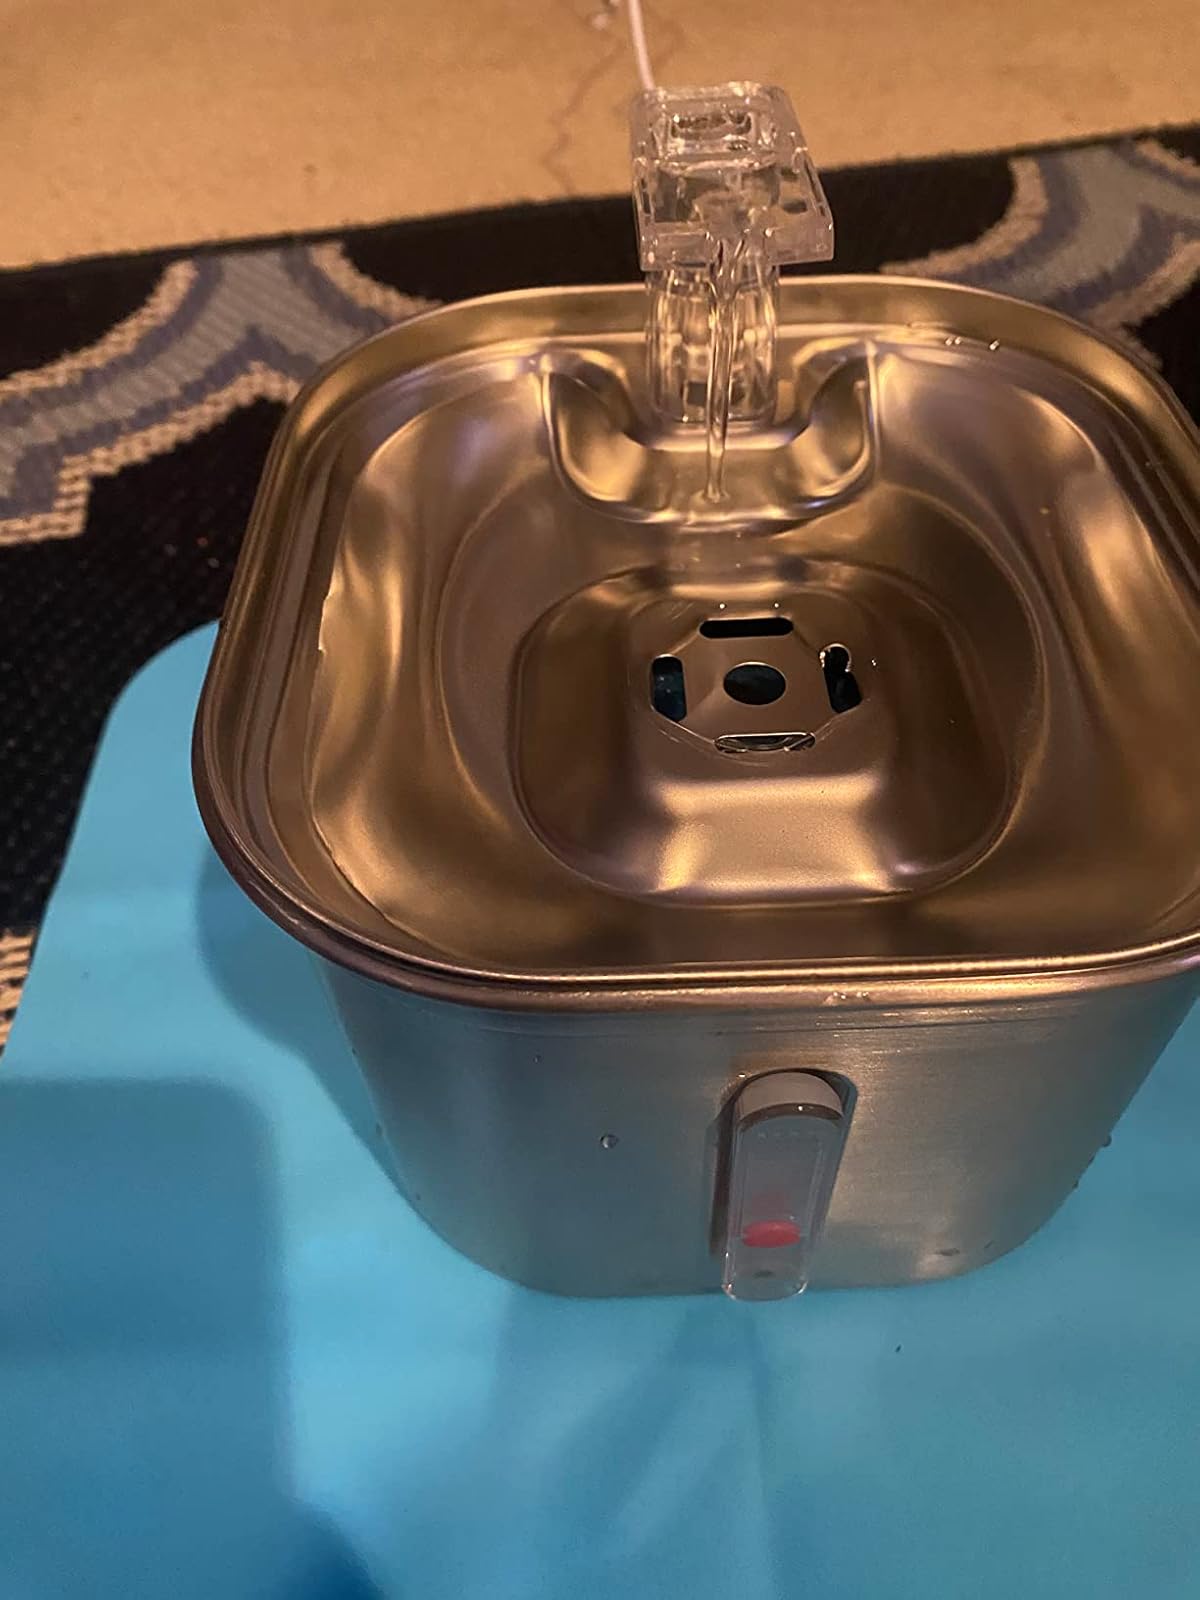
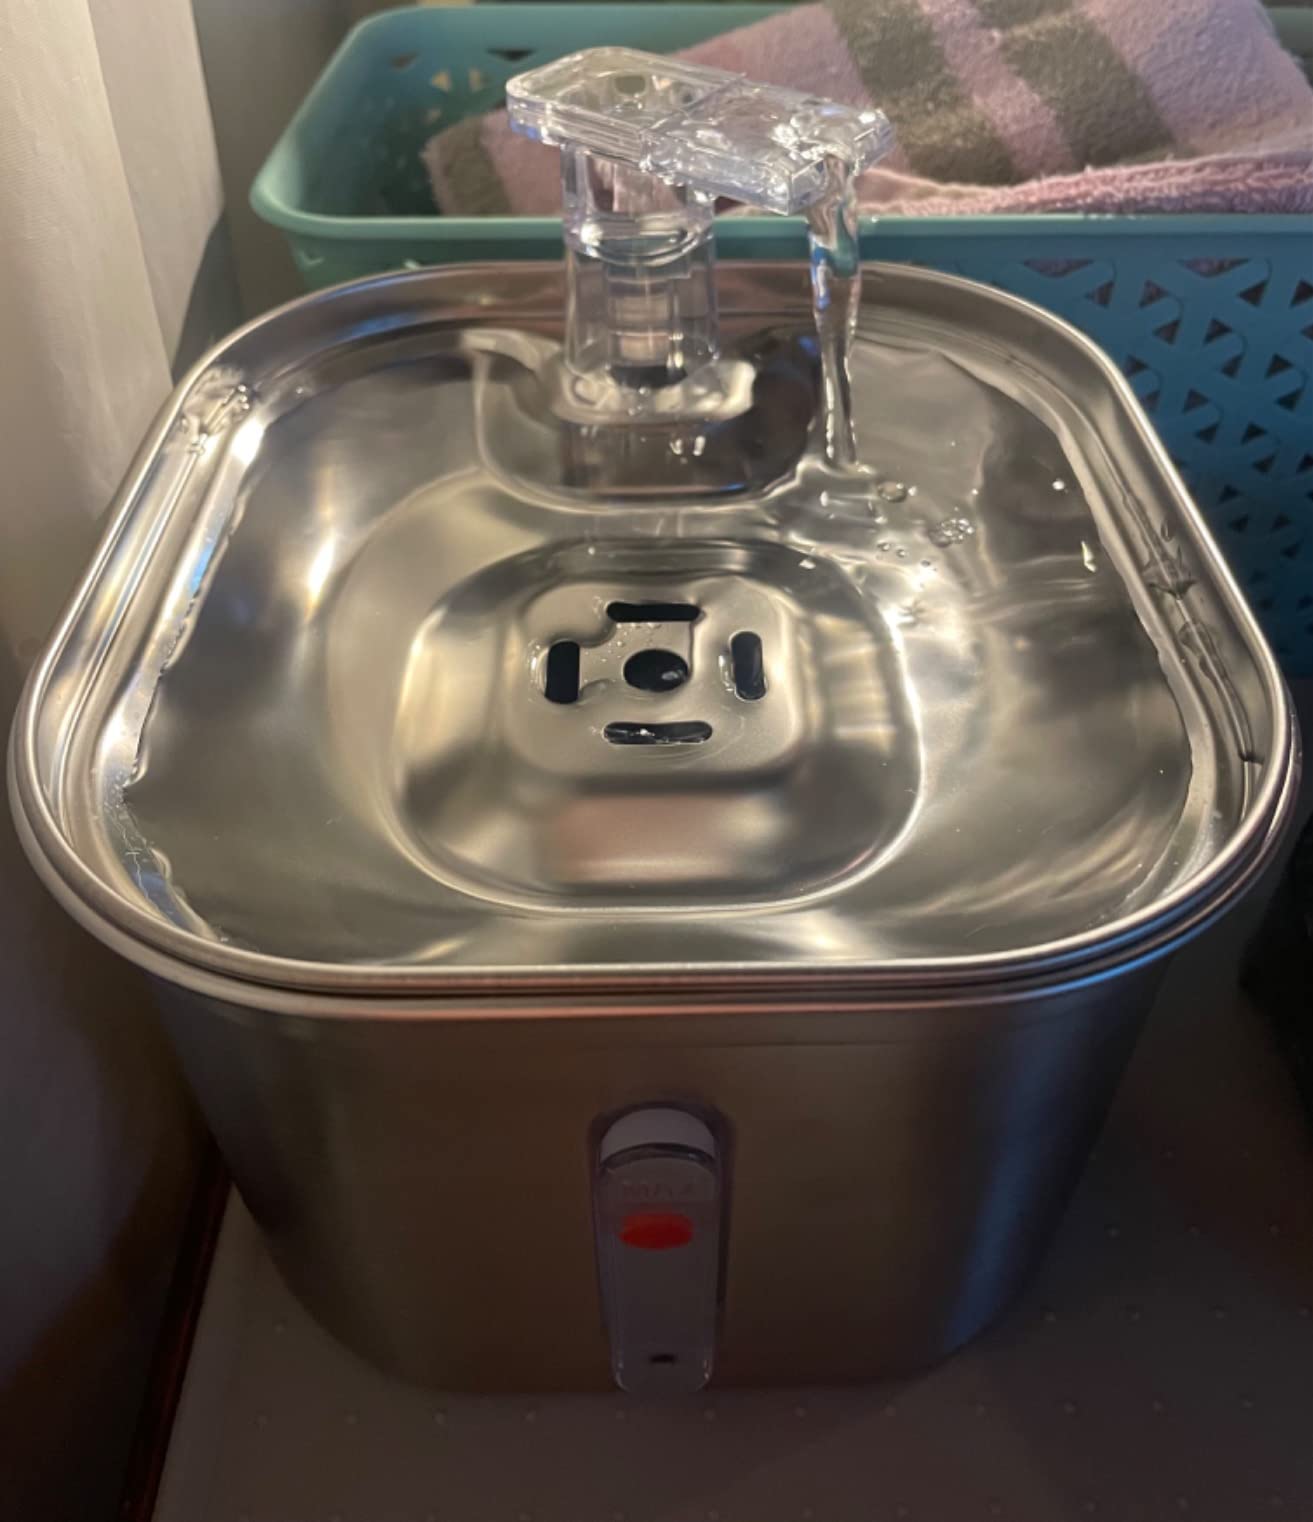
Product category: items_bowl
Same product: yes